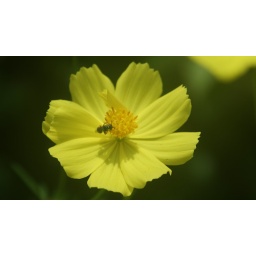
Macro shot with a bee on a yellow flower just in front of Eco Village